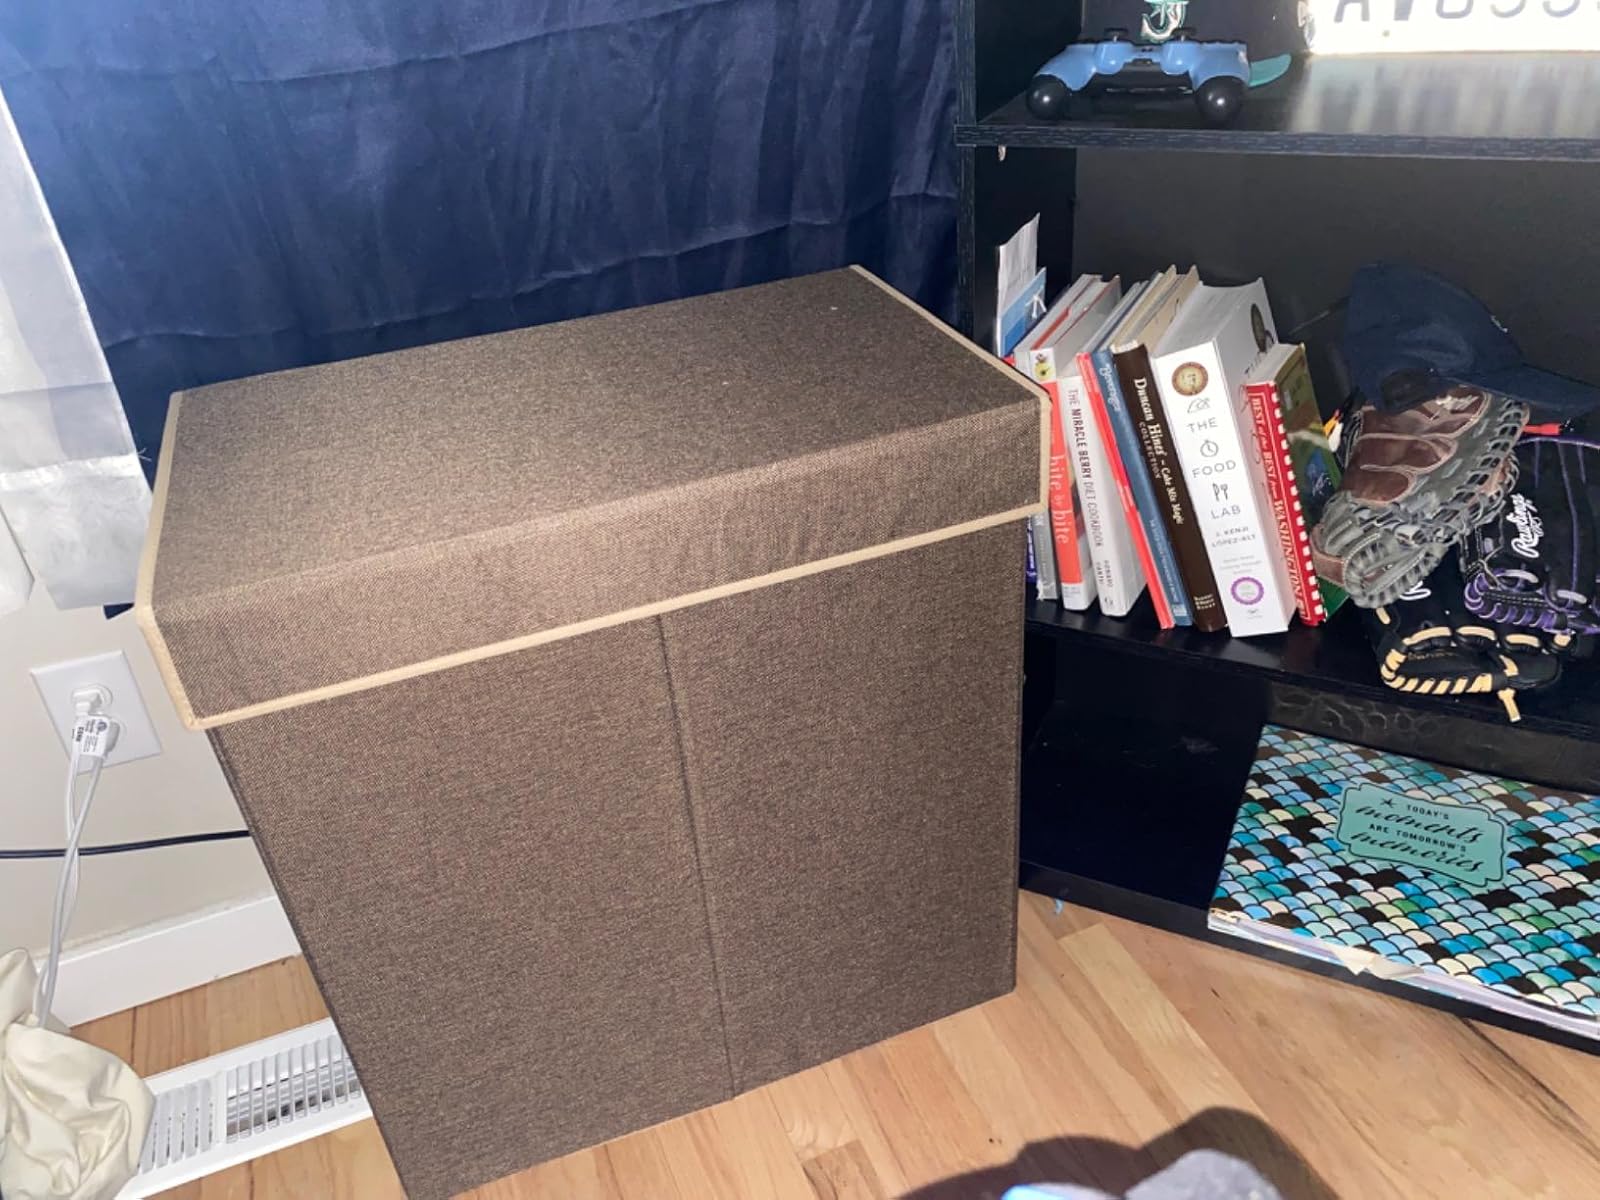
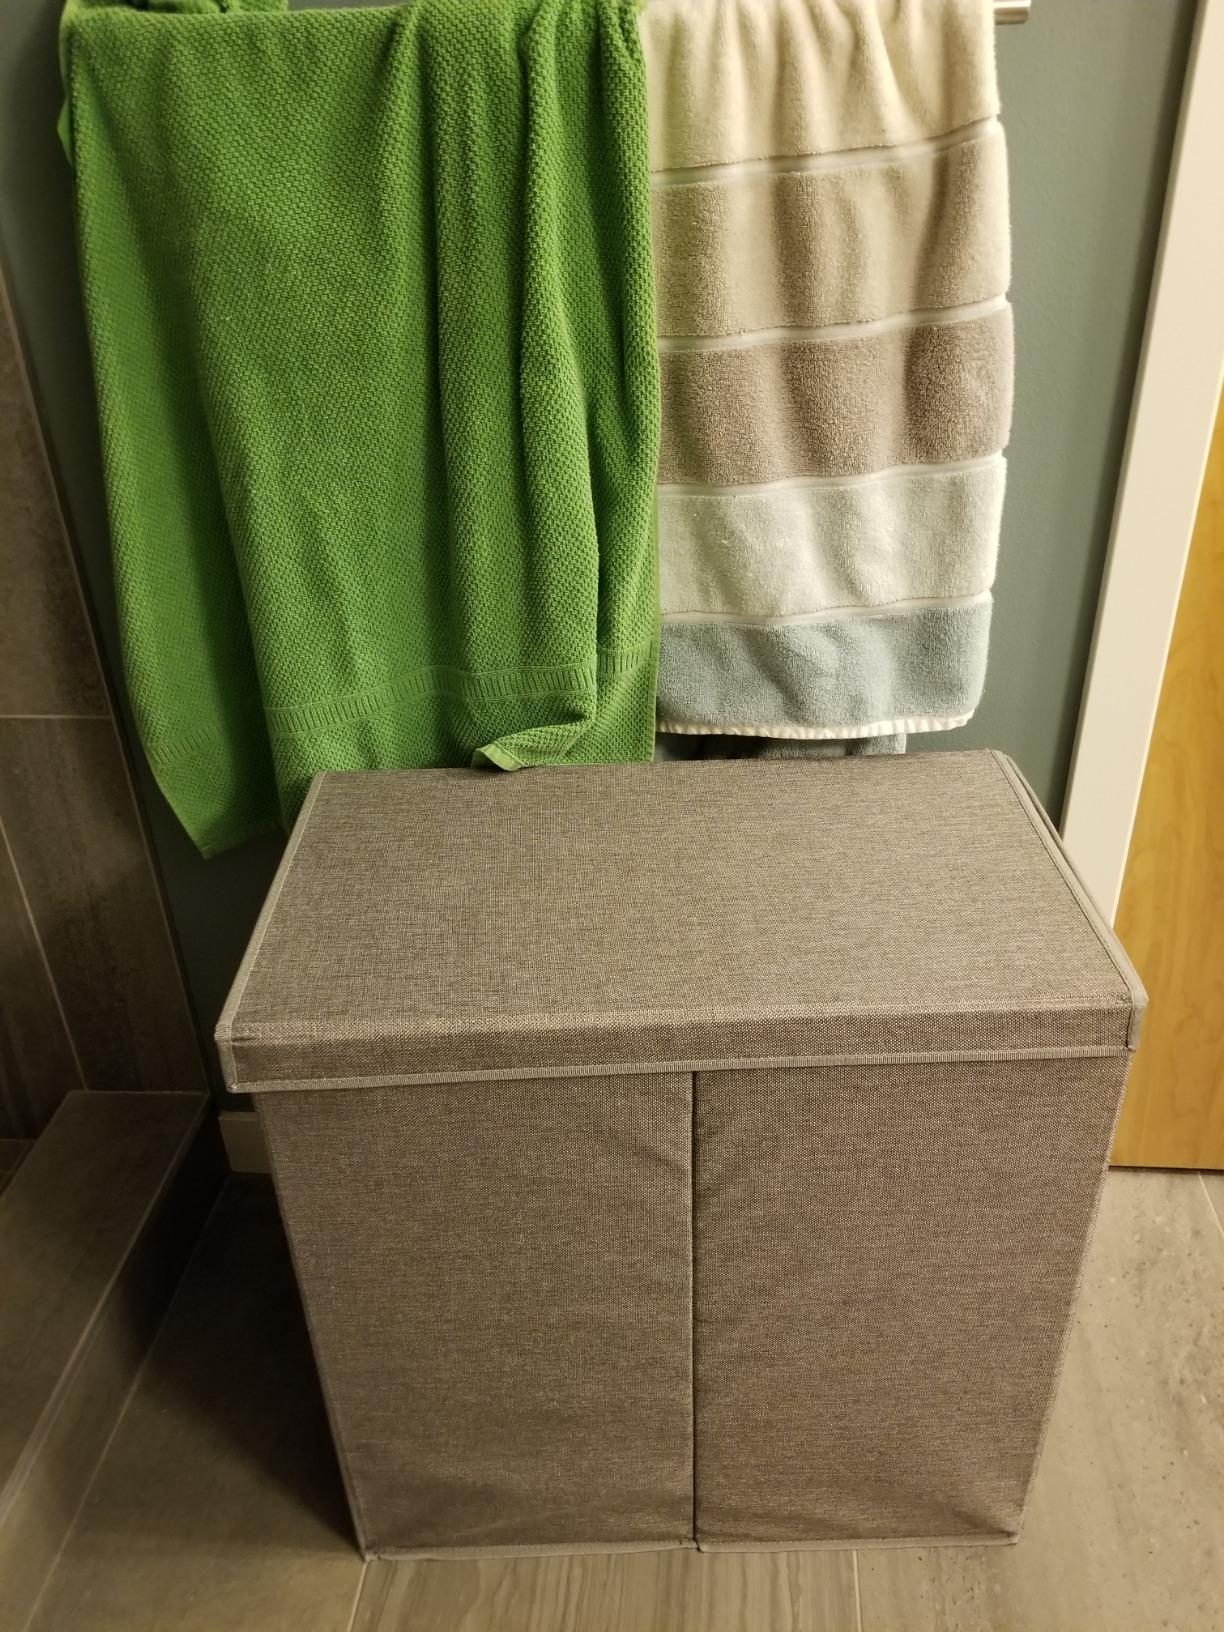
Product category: items_hamper
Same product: no